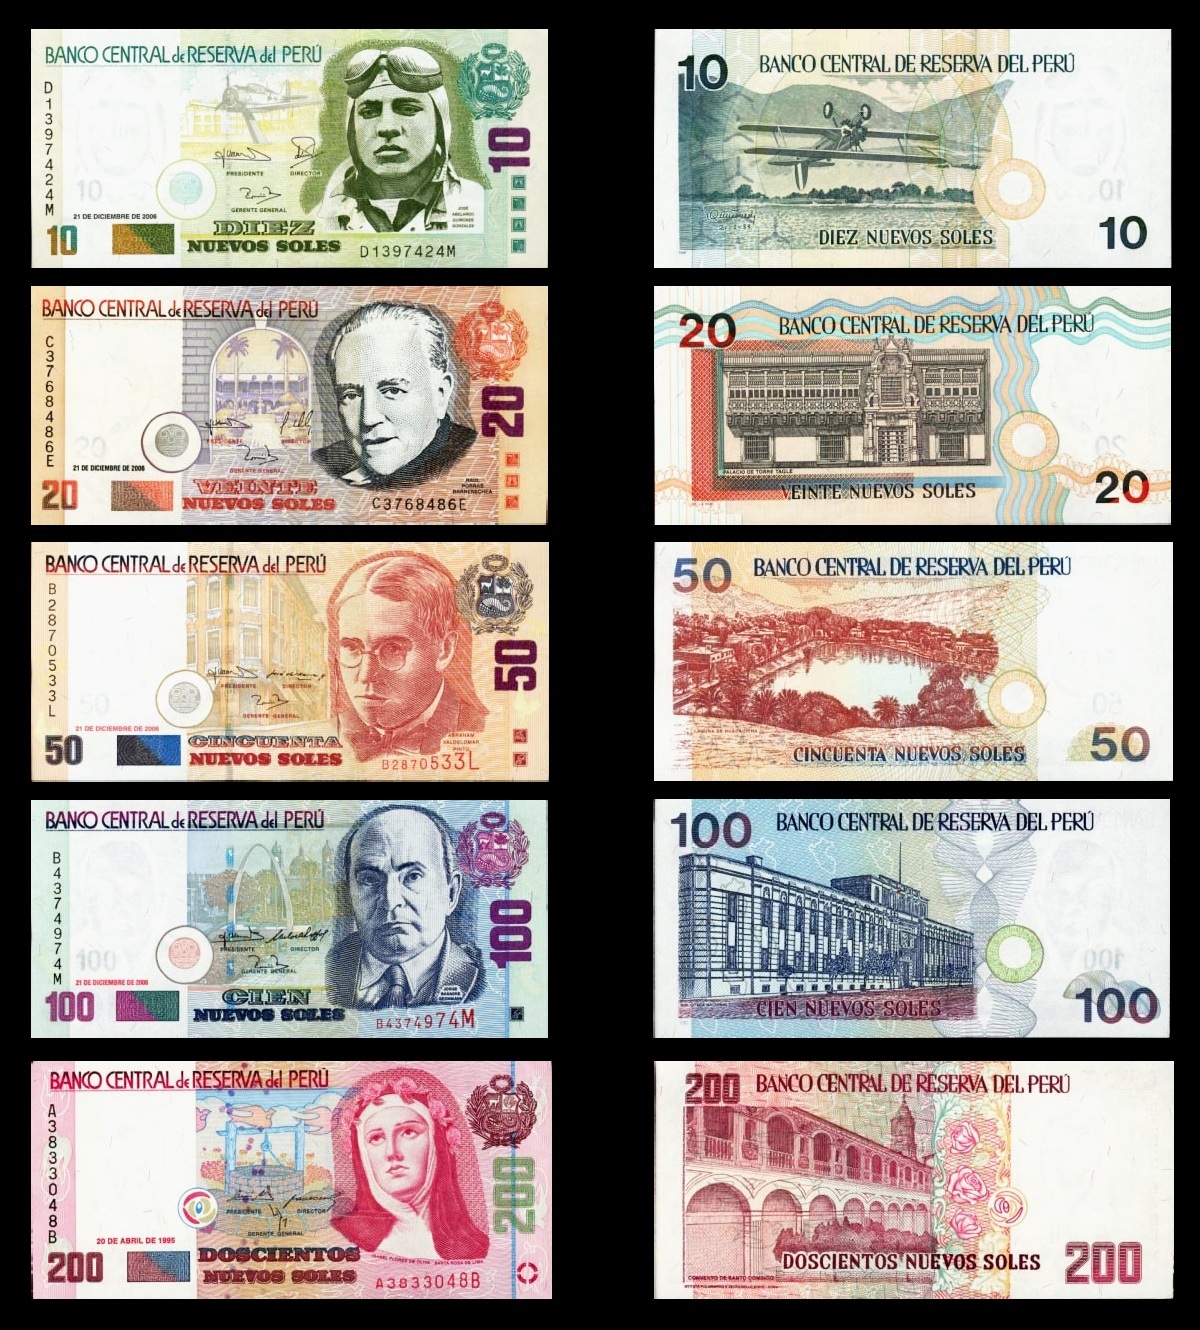
money, paper, note, peru, brand, cash, currency, document, finance, exchange, banknotes, banknote, postage stamp